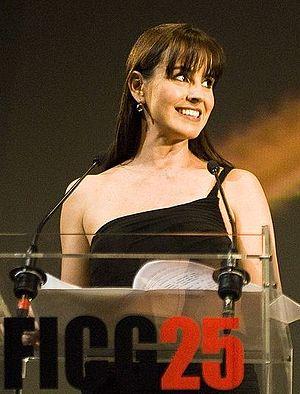
Para volver a amar, est une telenovela mexicaine diffusée en 2010 - 2011 par Canal de las Estrellas.
Alejandra Barros del Campo dit Alejandra Barros est une actrice mexicaine née le 11 août 1971 à Mexico.